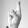
ASL letter: R